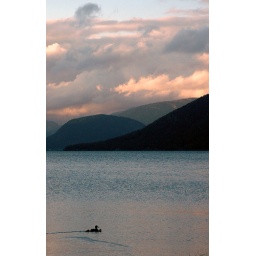
Some ducks swimming in a lake near Byglandsfjord, Norway. Eendjes die zwemmen in een meer bij Byglandsfjord, Noorwegen